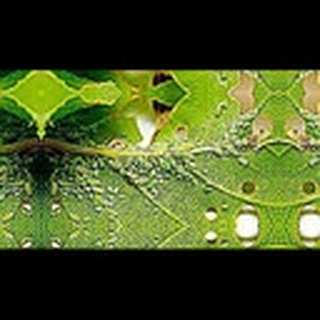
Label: cotton_aphids